Ultraman Chronicle Z: Heroes' Odyssey

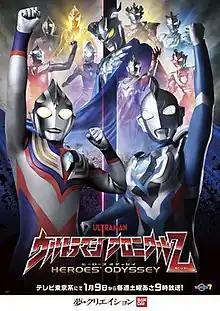
The poster for "Ultraman Chronicle Z: Heroes' Odyssey", featuring Ultraman Zero, Ultraman Z and Ultraman Tiga in their varying forms.

is a biography television series produced by Tsuburaya Productions to commemorate the 25th anniversary of the TDG series "Ultraman Tiga", "Ultraman Dyna" and "Ultraman Gaia". Like the series before it, "Ultraman Chronicle Zero & Geed", it features Ultraman Zero as the show's main navigator, serving as the bridge to the eras of "Tiga" and "Ultraman Z". It first aired at 9 A.M. on January 9, 2021 on TV Tokyo.